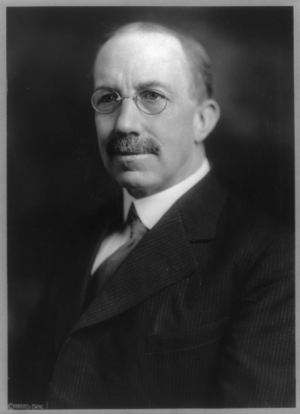
Wayne Bidwell Wheeler, né le 10 novembre 1869 à Brookfield Township dans l'Ohio et mort à Battle Creek dans le Michigan le 5 septembre 1927, est un avocat américain, qui contribua à mettre en place dans son pays le système de la prohibition. Il est considéré comme un des précurseurs du lobbyisme politique aux États-Unis.